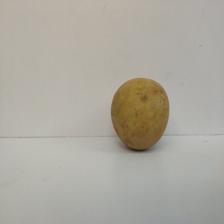
Size: Large